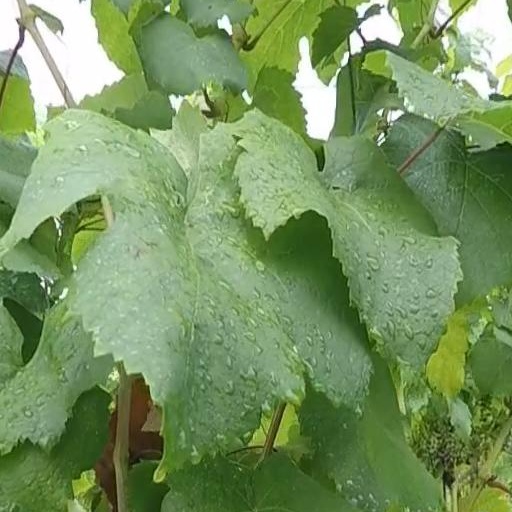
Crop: grape